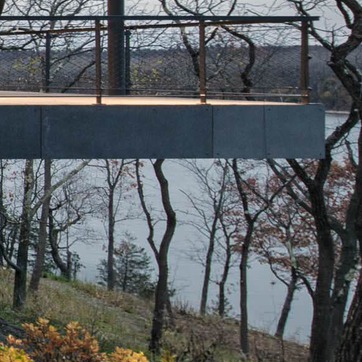
Material: water